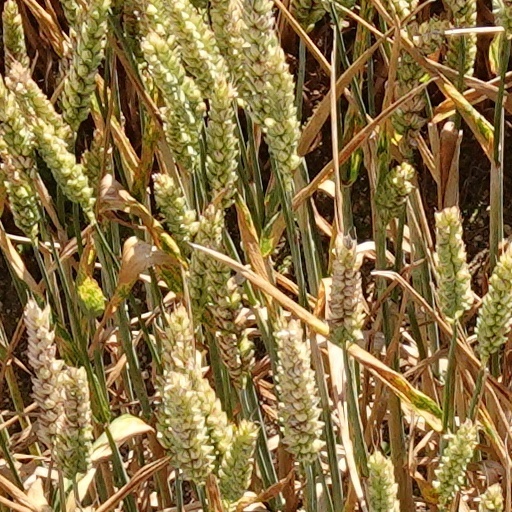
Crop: wheat